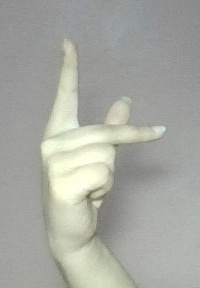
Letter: dha